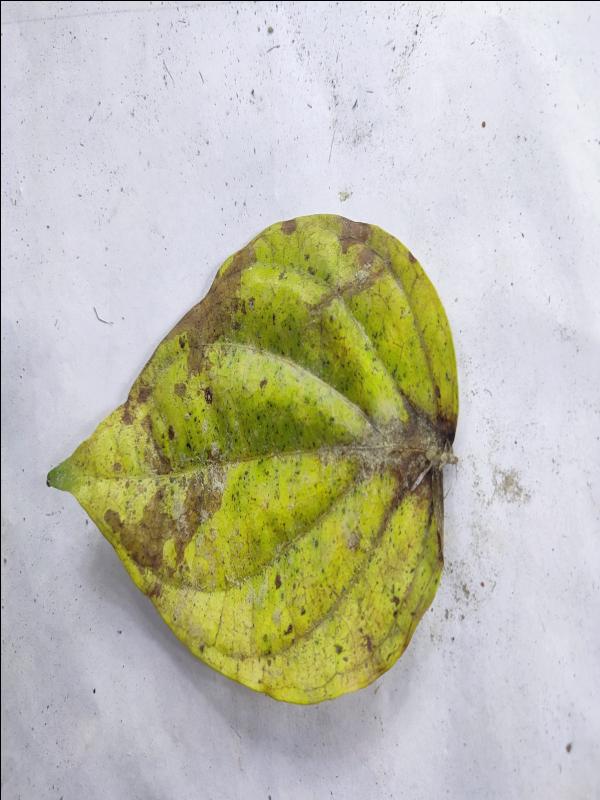
Label: Dried_Leaf